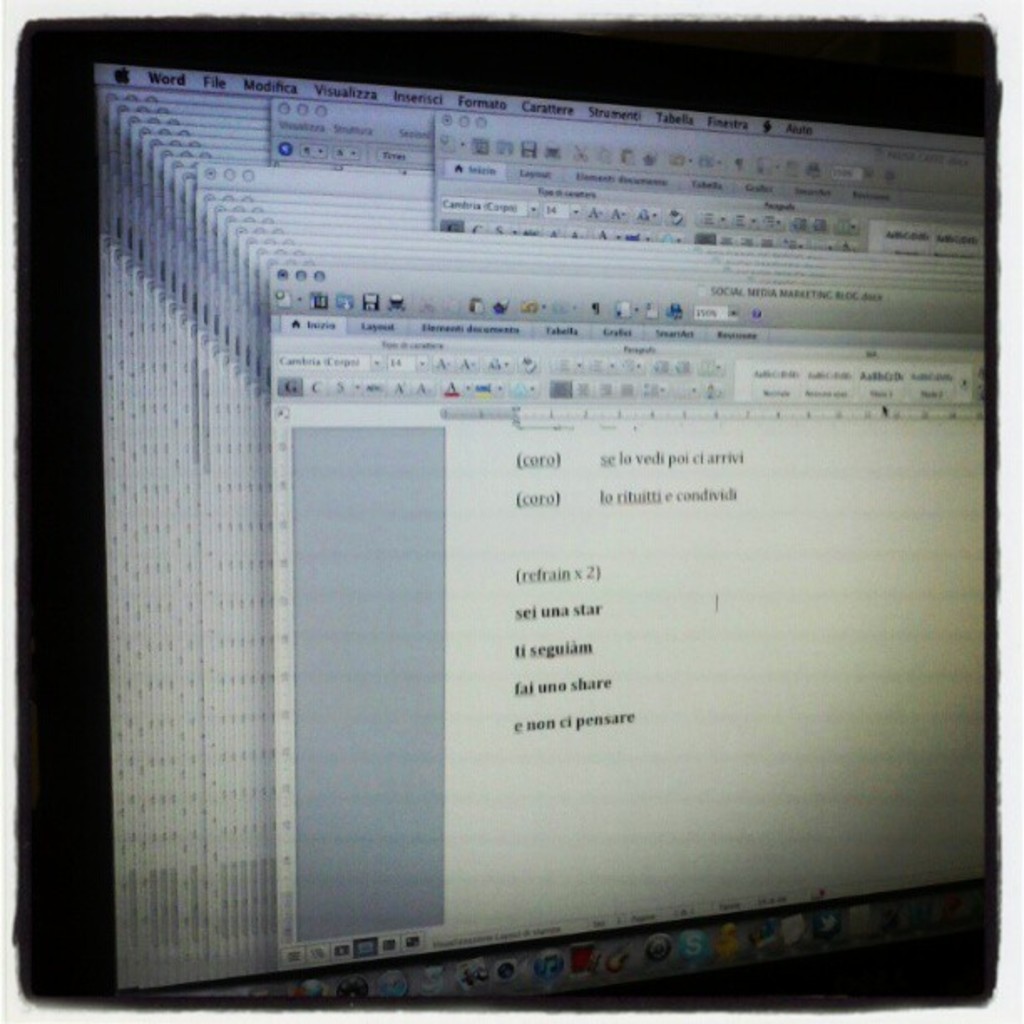
Label: others